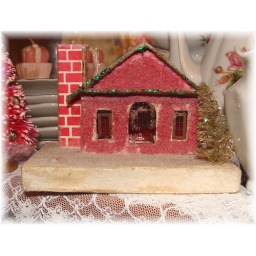
Faded red to almost pink, this vintage house is displayed in my china hutch this year.